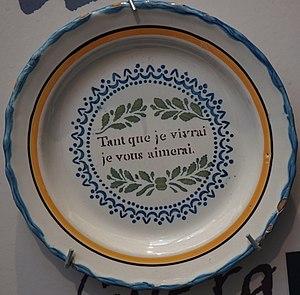
lors d'une exposition temporaire.
Waly est une commune française située dans le département de la Meuse, en région Grand Est.